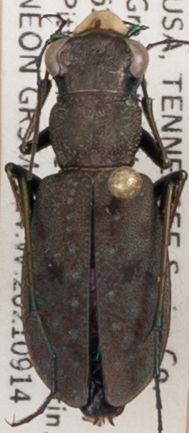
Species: Cylindera unipunctata
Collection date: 2021-09-14
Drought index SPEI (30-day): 1.442
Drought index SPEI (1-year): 1.28
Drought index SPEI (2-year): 2.09